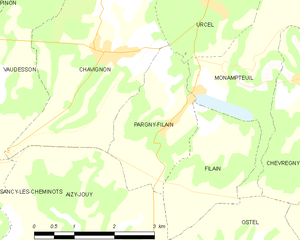
Carte des communes françaises: Pargny-Filain